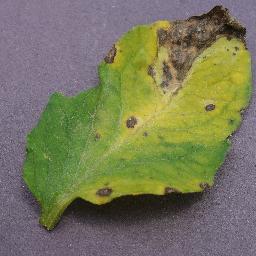
Label: Tomato___Septoria_leaf_spot